Sangham (1988 film)

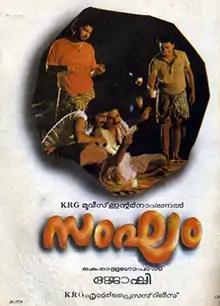
Poster

"Sangham (Gang)" is a 1988 Indian Malayalam-language film, directed by Joshiy and produced by K. Rajagopal. The film stars Mammootty, Thilakan, Parvathy and Saritha in the lead roles. The film has musical score by Shyam.